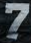
Number: 7